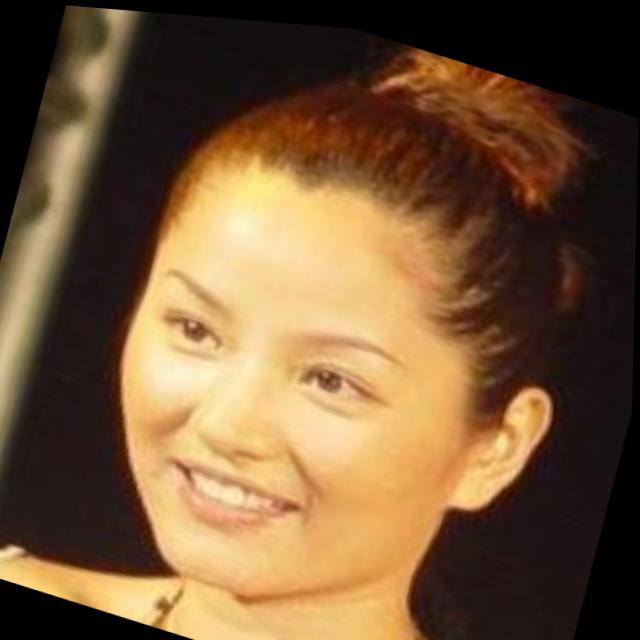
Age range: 21-44